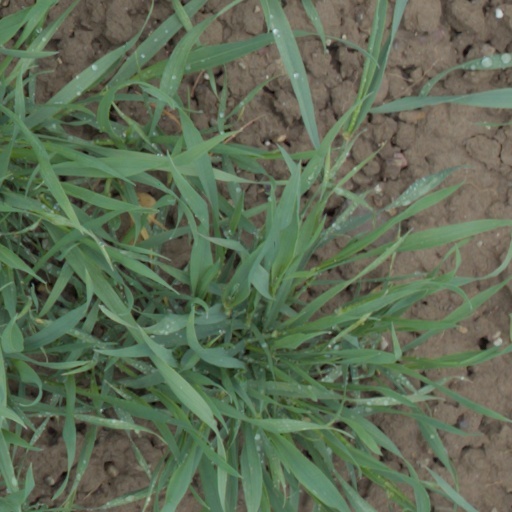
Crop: wheat